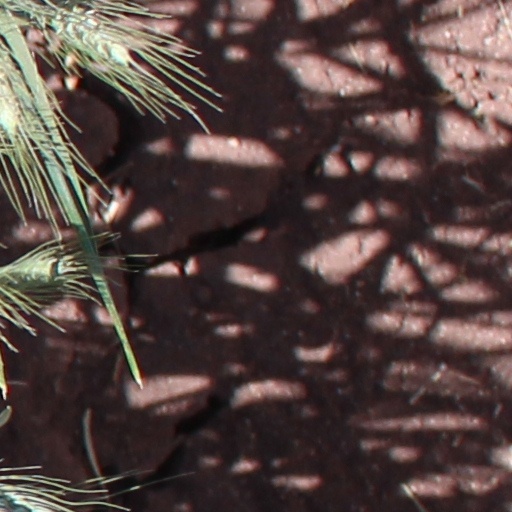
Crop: wheat